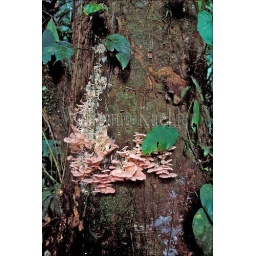
Ecuador, amazon basin, near coca, rain forest, pink fungus growing on tree trunk